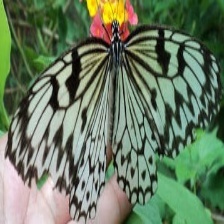
Species: PAPER KITE